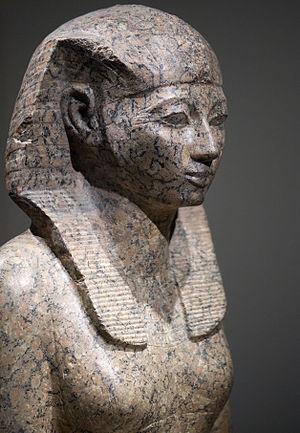
Le terme pharaon sert à désigner les rois et reines de l'Égypte antique. Les noms de 345 pharaons nous sont parvenus grâce à de multiples attestations dont des listes royales compilées par les scribes égyptiens. Ces souverains se sont succédé sur une période de plus de trois millénaires entre -3150 et -30. Depuis les Ægyptiaca de Manéthon, historien et grand-prêtre d'Héliopolis au -IIIᵉ siècle, cette longue période est divisée en trente dynasties depuis l'unification du royaume par le mythique Narmer-Ménès et jusqu'à la disparition de Nectanébo II en -343, le dernier pharaon d'une Égypte indépendante. Après lui se succèdent deux dynasties étrangères, la XXXIᵉ dynastie des empereurs perses achéménides et la dynastie des Ptolémées d'origine macédonienne. L'archéologie a aussi permis de distinguer une dynastie archaïque, antérieure à la première, la dynastie égyptienne zéro.
La place des femmes dans l'Égypte antique peut paraître surprenante de « modernité » si on la compare à celle qu'elle occupa dans une majorité de sociétés contemporaines et postérieures. Bien qu'hommes et femmes aient traditionnellement des prérogatives bien distinctes dans la société, il semble qu'il n'y ait pas eu de barrière infranchissable en face de celles qui désiraient s'éloigner de ce schéma. La société égyptienne reconnaît aux femmes, non seulement leur égalité avec les hommes, mais leur indispensable complémentarité qui s'exprime notamment dans l'acte créateur. Ce respect s'exprime clairement dans la morale et la théologie égyptienne, mais il est certes assez difficile de déterminer son degré d'application dans la vie quotidienne des Égyptiens.
Cette liste recense les femmes mentionnées sur The Dinner Party, une installation artistique de Judy Chicago.
La damnatio memoriae est à l'origine un ensemble de condamnations post mortem à l'oubli, utilisée dans la Rome antique. Par extension le mot est utilisé pour toutes condamnations post mortem.
Cette liste de femmes monarques recense toutes les femmes qui ont régné, en fait ou seulement en titre, sur un pays en qualité de reine, d'impératrice ou d'autre titre similaire, ainsi que celui de régente.